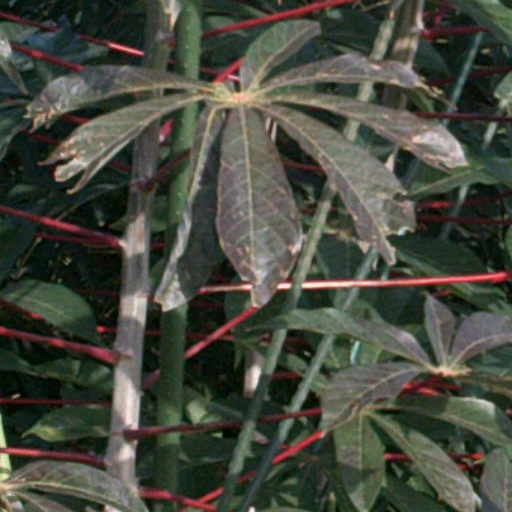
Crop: cassava